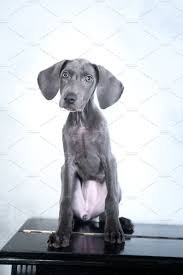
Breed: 235-n000096-Weimaraner